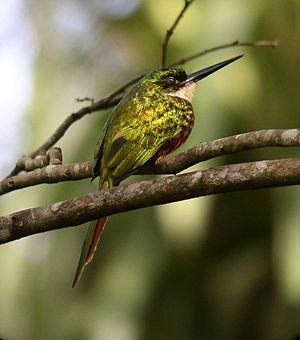
Glansfugle
Galbula ruficauda
Glansfugle også kaldet jacamarer er en familie af fugle.